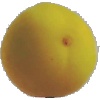
Label: Peach 2